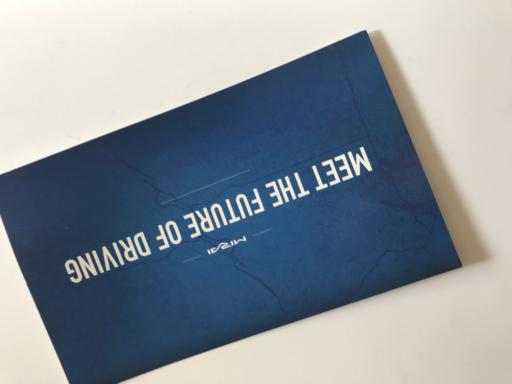
Label: paper